Sharpe (TV series)

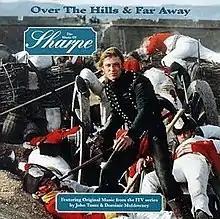
Soundtrack cover art

"Over the Hills & Far Away: The Music of Sharpe" was released in 1996 as a companion to the television series by Virgin Records. The recording features performances by various artists, including British folk musicians John Tams (who played the supporting role of "Rifleman Daniel Hagman" in the series and wrote or arranged much of its music) and Kate Rusby, composer Dominic Muldowney, and The Band and Bugles of the Light Division, performing traditional songs along with selections of original music from the programmes.